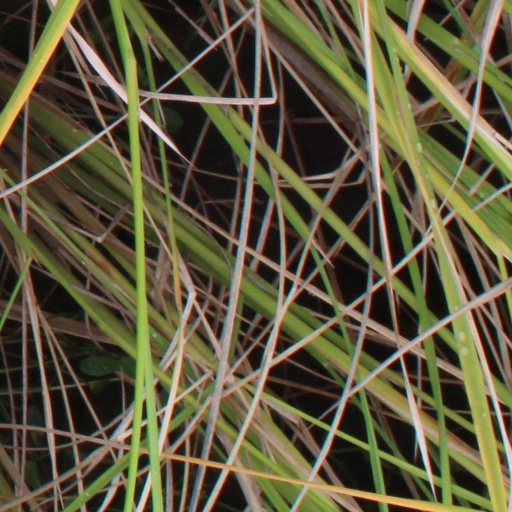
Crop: rice